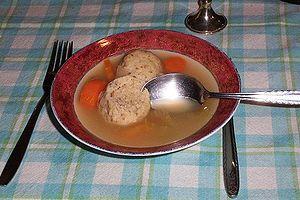
La cuisine des États-Unis est extrêmement diversifiée et difficile à définir, les États-Unis ayant attiré des immigrants du monde entier, apportant chacun leur culture et leurs goûts culinaires.